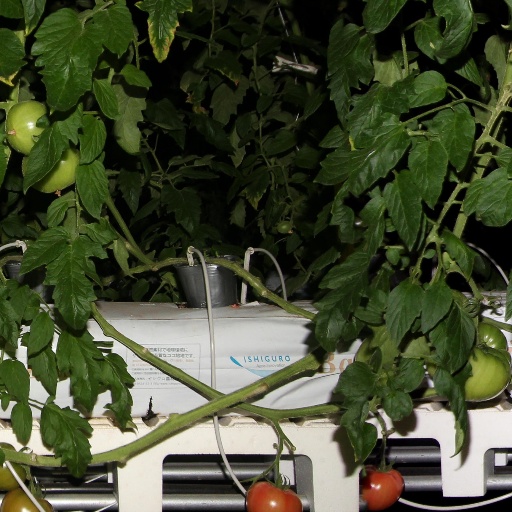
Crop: tomato